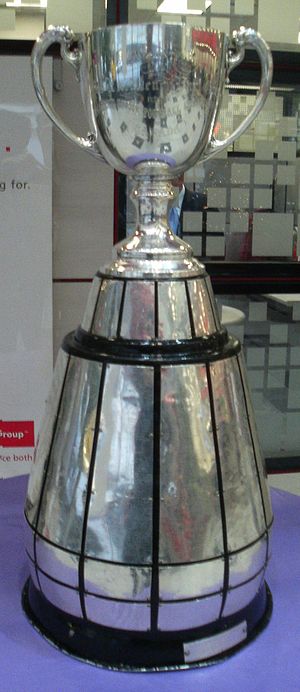
Grey Cup
Grey Cup trofæet.
Grey Cup er navnet på den canadiske turnering i canadisk fodbold, Canadian Football League, og på trofæet, som det vindende hold modtager. Trofæet vindes af vinderen af en kamp mellem vest- og øst-ligaen i CFL. Toronto Argonauts har vundet Grey Cup 16 gange, og er det mest vindende hold. Den nuværende vinder er Calgary Stampeders, der den 30. november 2014 vandt over Hamilton Tiger-Cats 20–16.